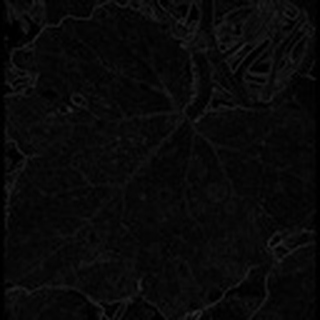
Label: cotton_powdery_mildew